Jaanai Gordon

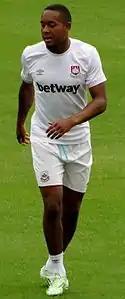
Gordon playing for West Ham United in July 2015.

On 31 December 2013, West Ham United confirmed the signing of Gordon. In January 2014, Gordon was an unused substitute for West Ham's 5–0 FA Cup defeat by Nottingham Forest.